Ensemble recherche

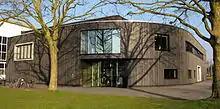
Ensemblehaus Freiburg

The ensemble has recorded more than 50 CDs, examples of which include Luigi Nono's "Guai ai gelidi mostri" (1995), György Kurtág's "Omaggio" and Hans Abrahamsen's "Winter" and "Schnee" (2009).